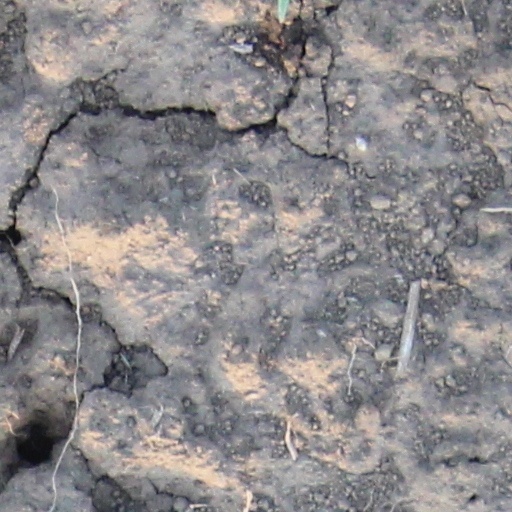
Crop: wheat